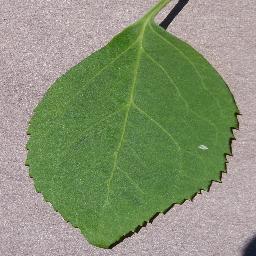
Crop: cherry
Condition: (including_sour)_healthy